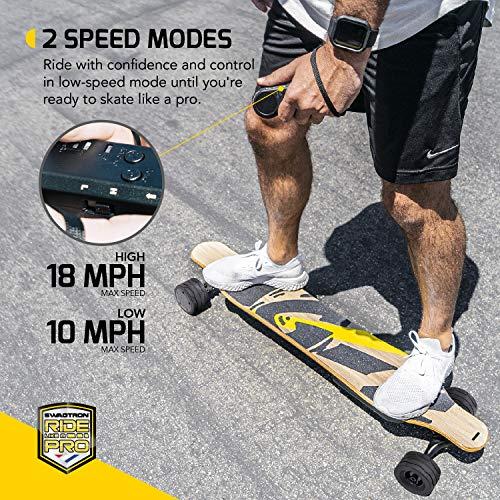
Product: SWAGSKATE NG2 A.I.-Powered Electric Longboard with Hands-Free Control & 900W Dual-Hub Brushless Motor | 38” Electric Skateboard w/Remote & 3.5” x 52mm PU Wheels
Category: Sports & Outdoors | Outdoor Recreation | Skates, Skateboards & Scooters | Skateboarding | Standard Skateboards & Longboards | Standard Skateboards
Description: The need for Speed — one of the fastest electric longboards on the market, The Ng2 cruises up to 18 mph and can easily conquer 15° INCLINES with a powerful pair of brushless Rear 450-watt motors.
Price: $399.99
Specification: Product Dimensions:         38.5 x 11 x 5.7 inches ; 20 pounds    |Shipping Weight: 25.1 pounds (View shipping rates and policies)|ASIN: B07TFB5SF7|Item model number: NG-2|Batteries 1 Lithium ion batteries required. (included)|    #196    in Standard Skateboards